Battle of Arpachai

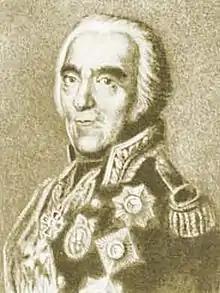
Ivan Gudovich

The Battle of Arpachai took place on 18 June 1807 on the Akhurian River in Armenia during the Russo-Turkish War (1806–1812). It was fought between a 7,000-man Russian force under Count Ivan Gudovich and more than 20,000 Ottoman force under Yusuf Pasha. The offensive was repelled by the Russian forces.